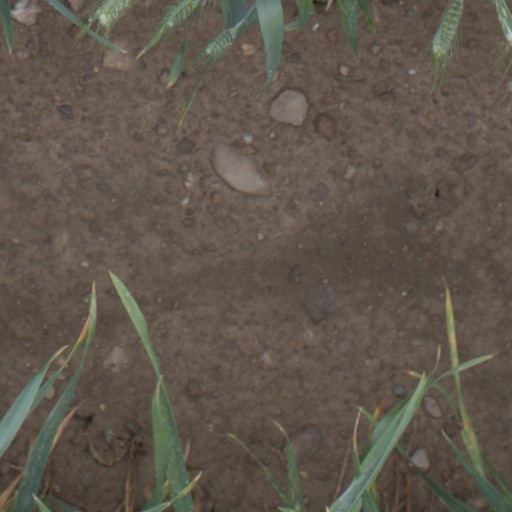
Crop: wheat